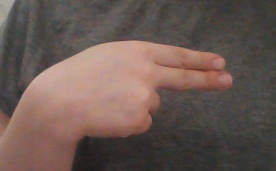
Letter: ain